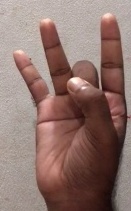
ASL sign: 8